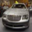
Label: automobile